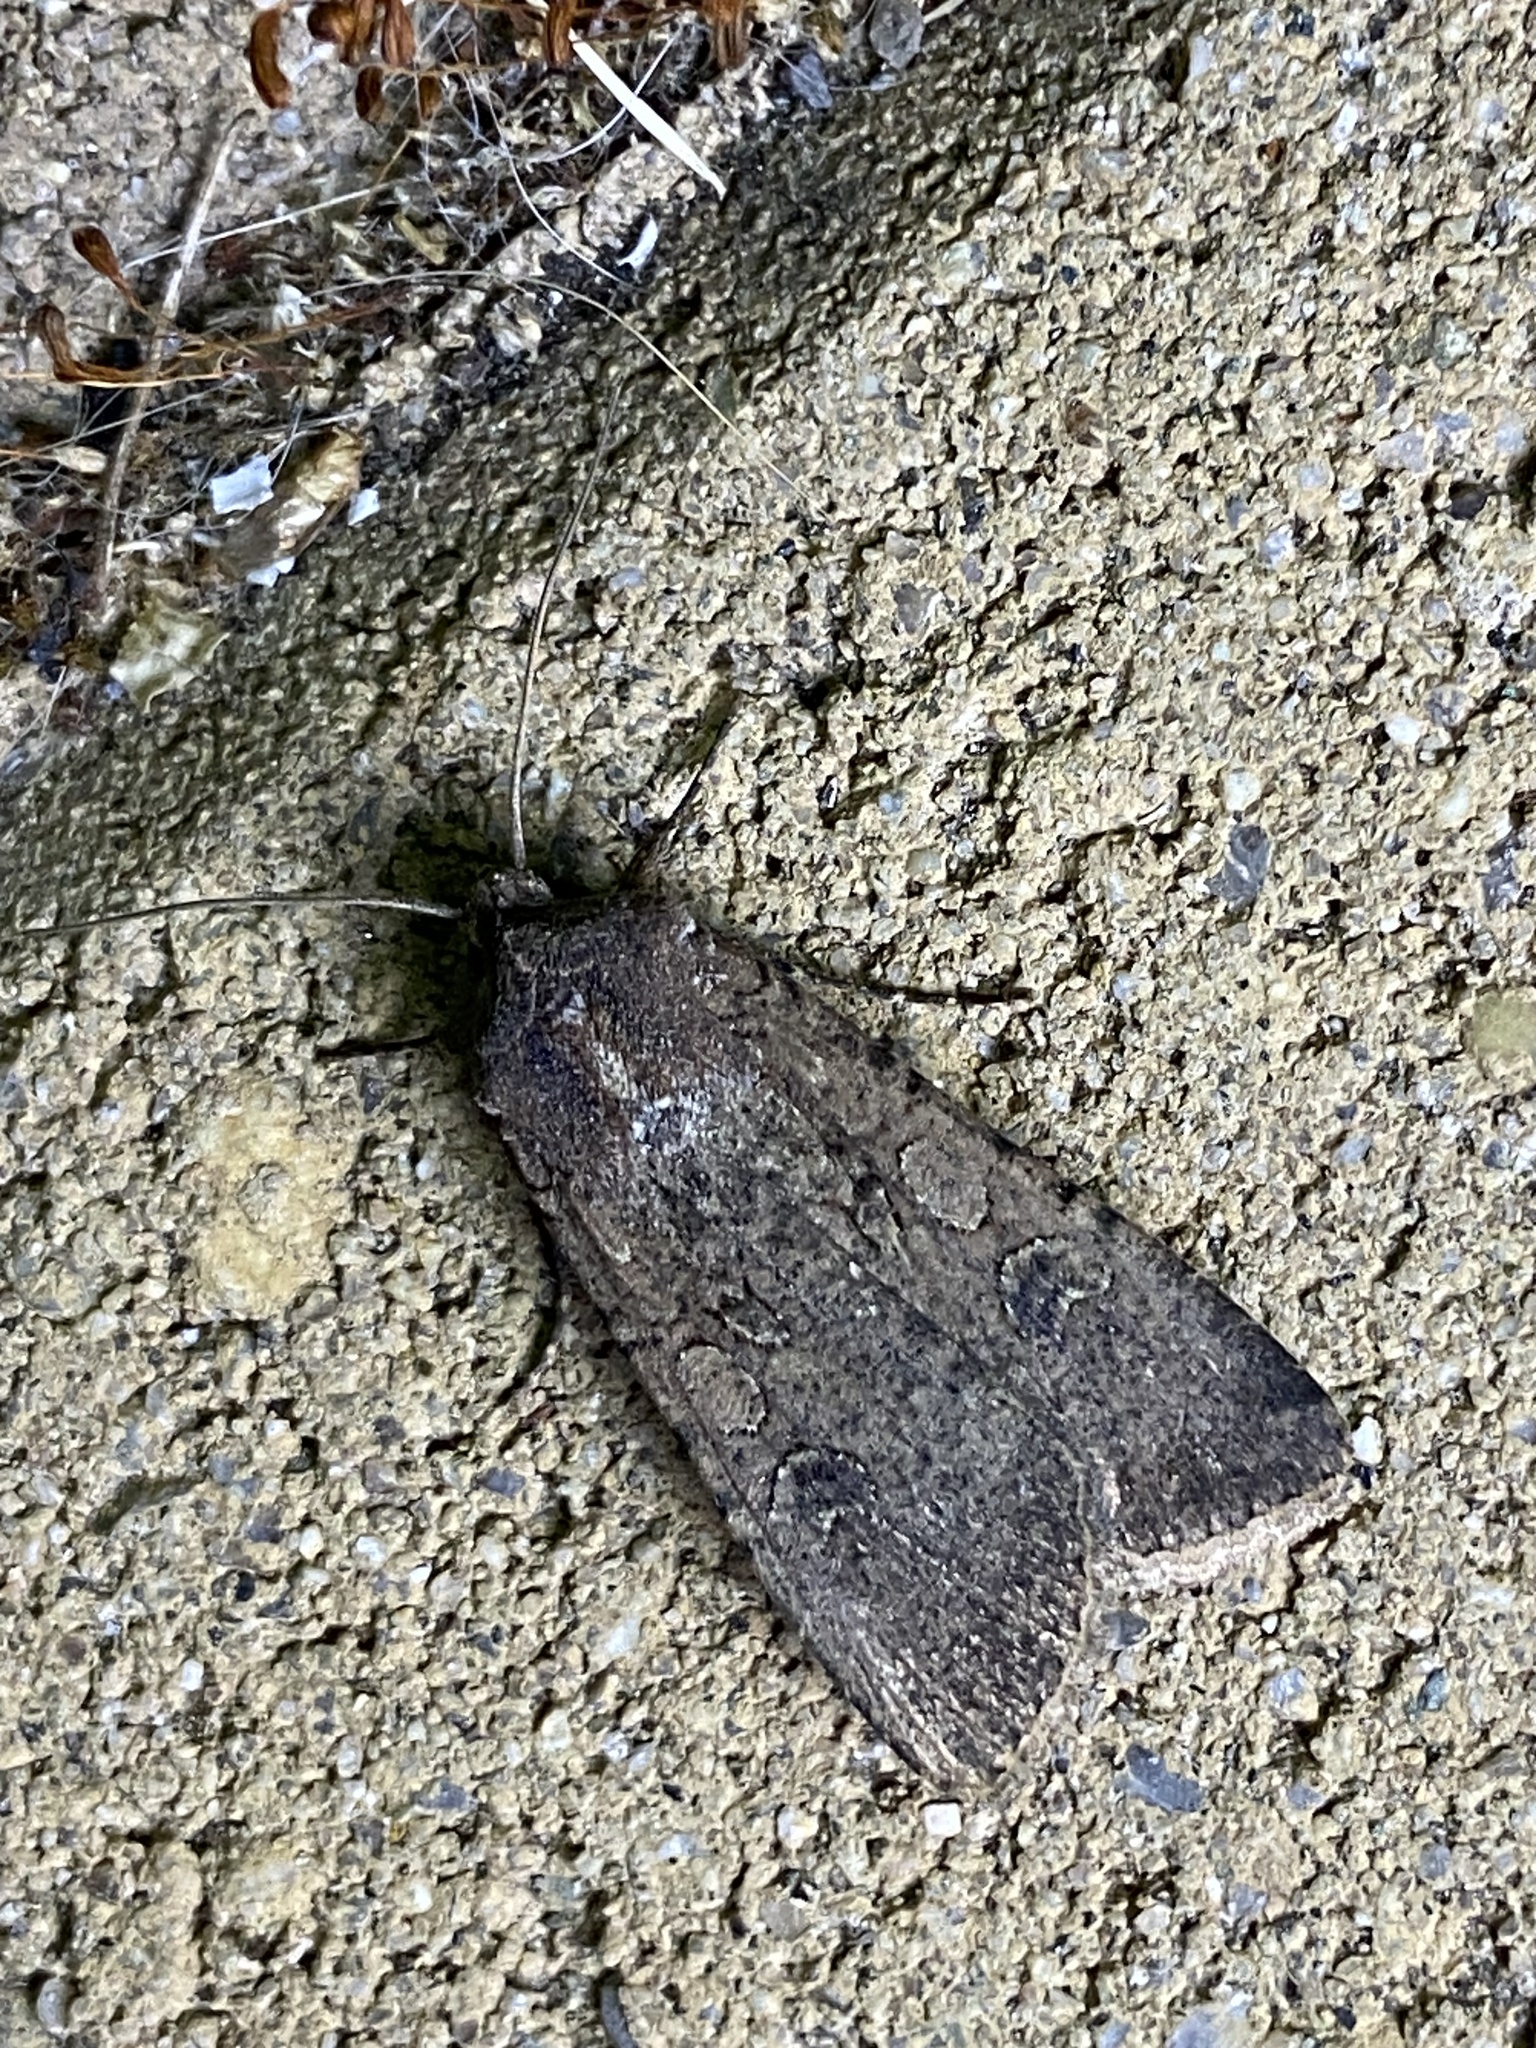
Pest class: cutworms